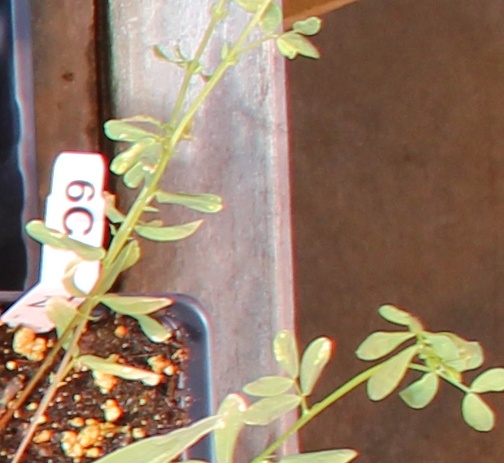
Label: Lentil